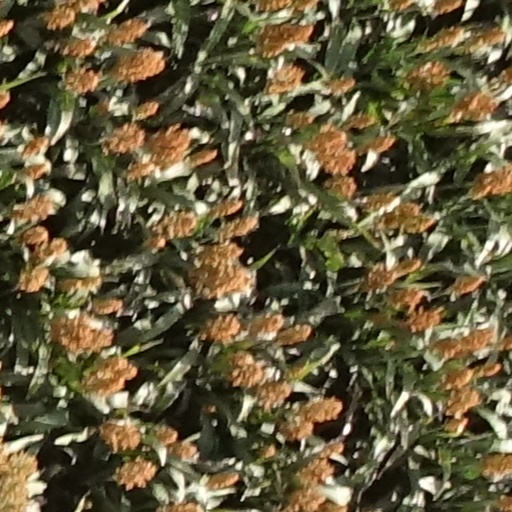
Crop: sorghum